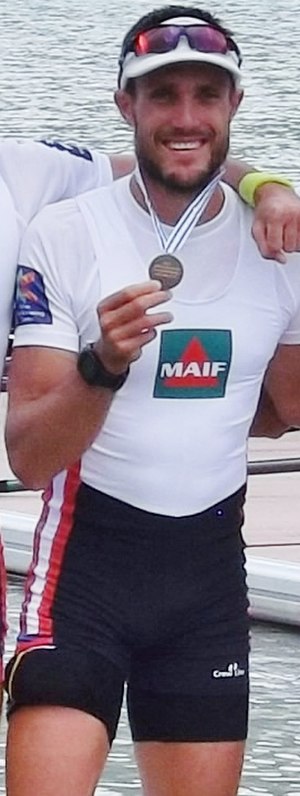
Franck Solforosi
Franck Solforosi (2015)
Franck Solforosi er en fransk roer og dobbelt verdensmester.